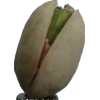
Label: pistachio